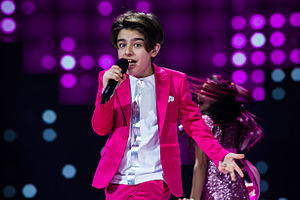
Junior Eurovision Song Contest 2015 / Scoreboard
ArmenienMika (2. plads)
Junior Eurovision Song Contest 2015 var den trettende udgave af Junior Eurovision Song Contest og fandt sted den 21. november i Arena Armeec Sofia, Sofia, Bulgarien.